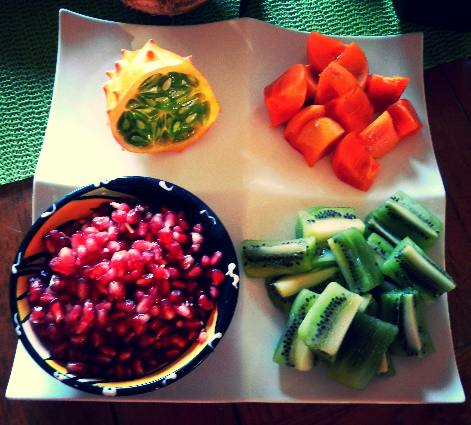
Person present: No